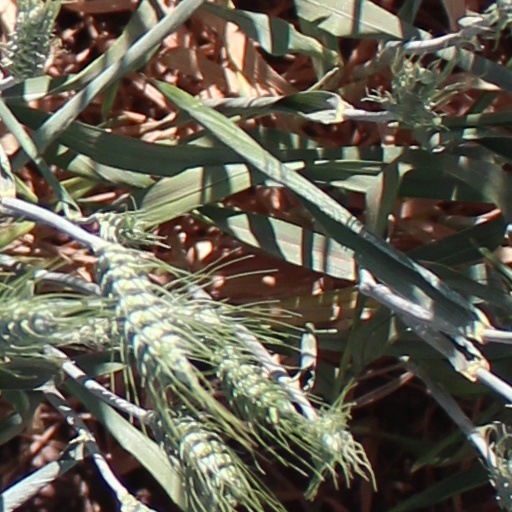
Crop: wheat